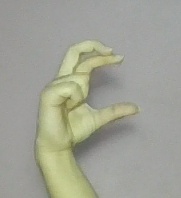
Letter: thal